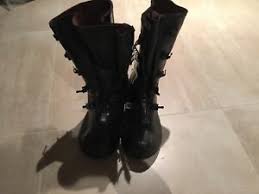
Waste category: shoes